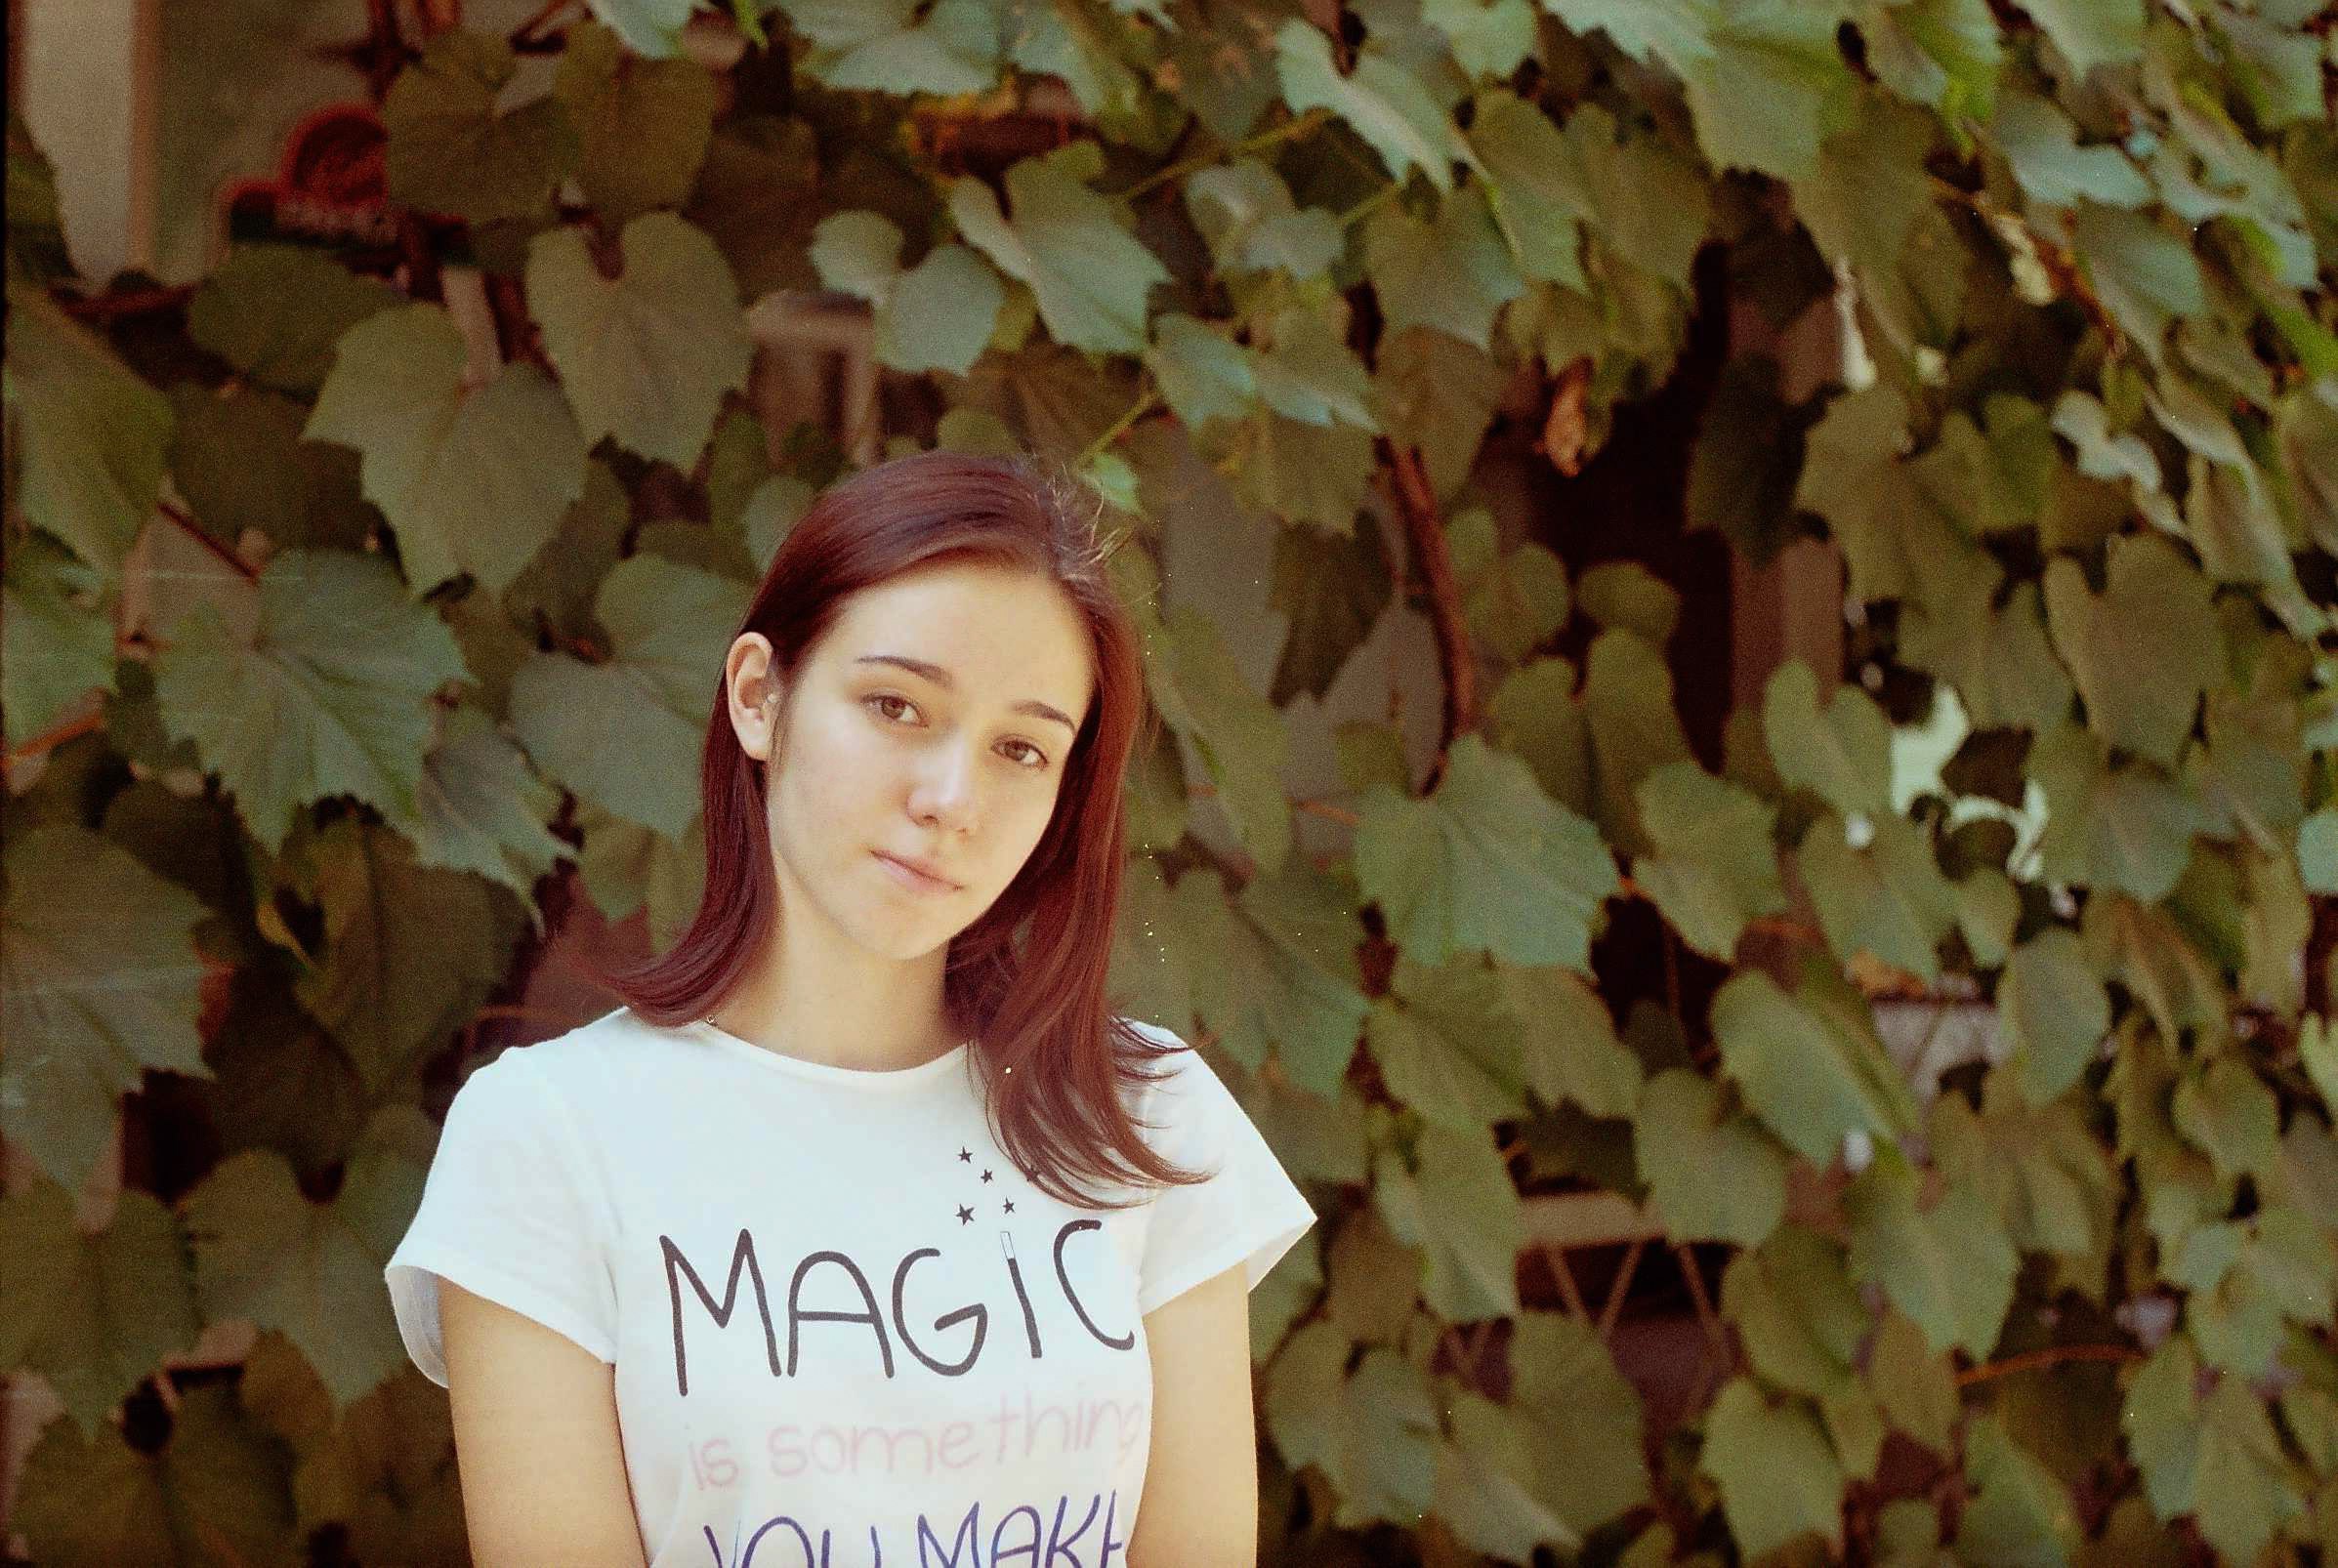
tree, girl, photography, sunlight, leaf, flower, spring, color, autumn, season, eye, photograph, snapshot, beauty, emotion